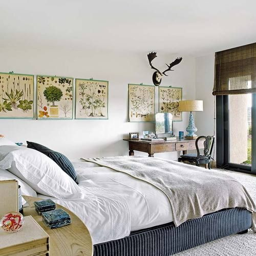
peace - that was the other name for home .